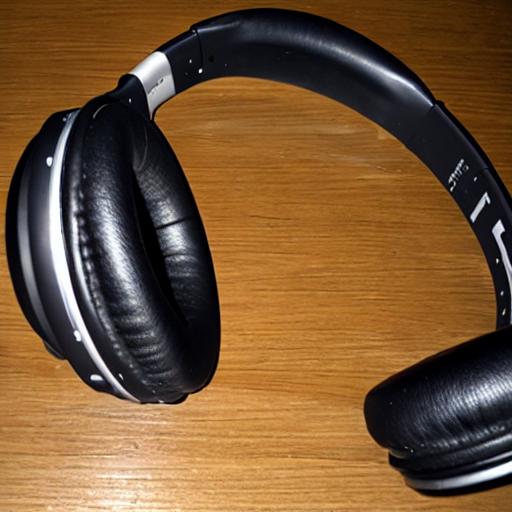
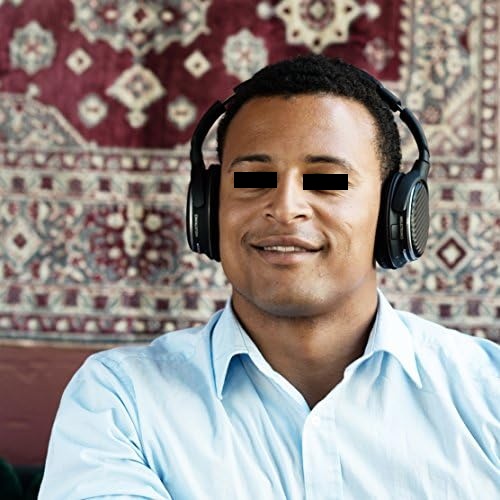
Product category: headphones
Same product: no